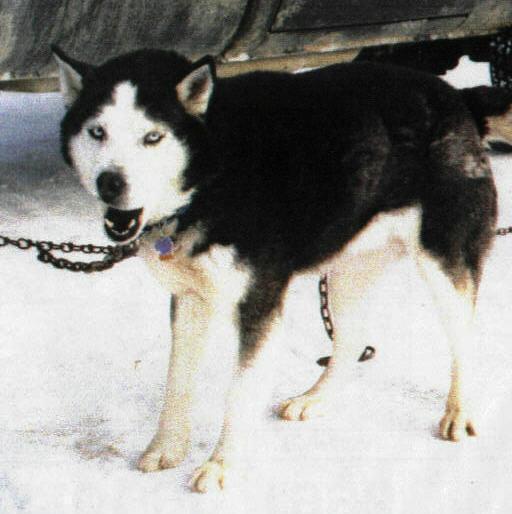
Siberian_husky